Nail Brewing

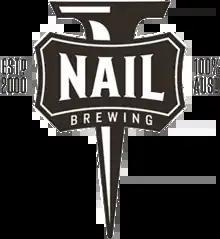

Nail Brewing is an Australian brewery and the producer of the world's most expensive beer, the "Antarctic Nail Ale".